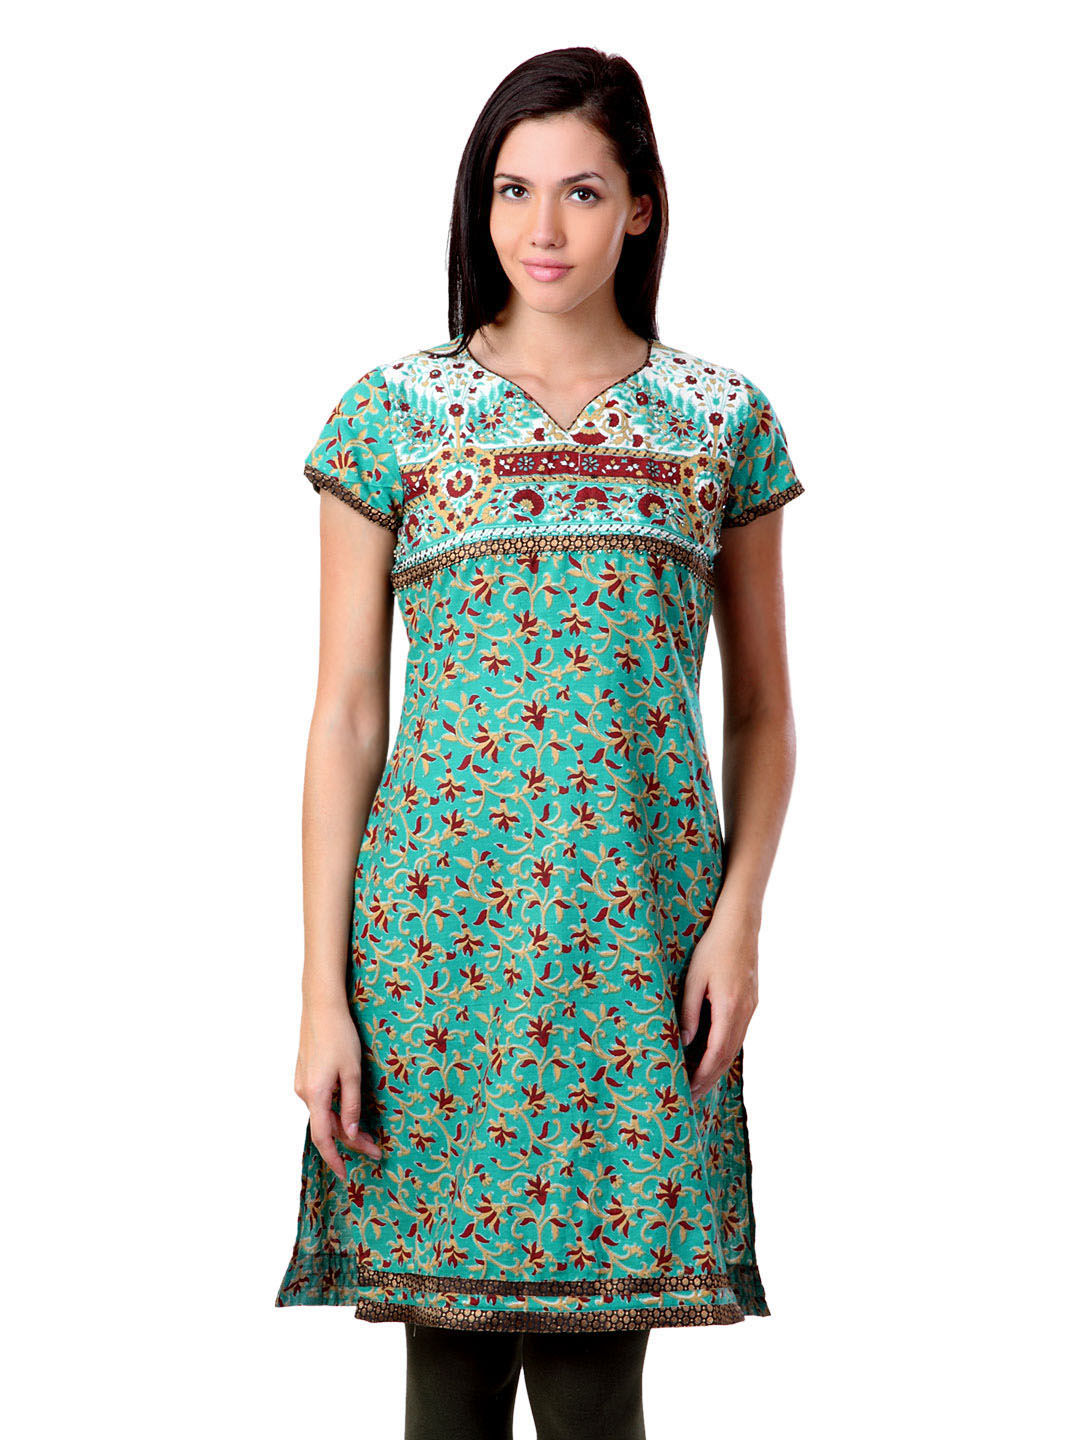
Sushilas Women Printed Green Kurta
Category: Apparel / Topwear / Kurtas
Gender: Women
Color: Green
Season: Summer 2012
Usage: Ethnic